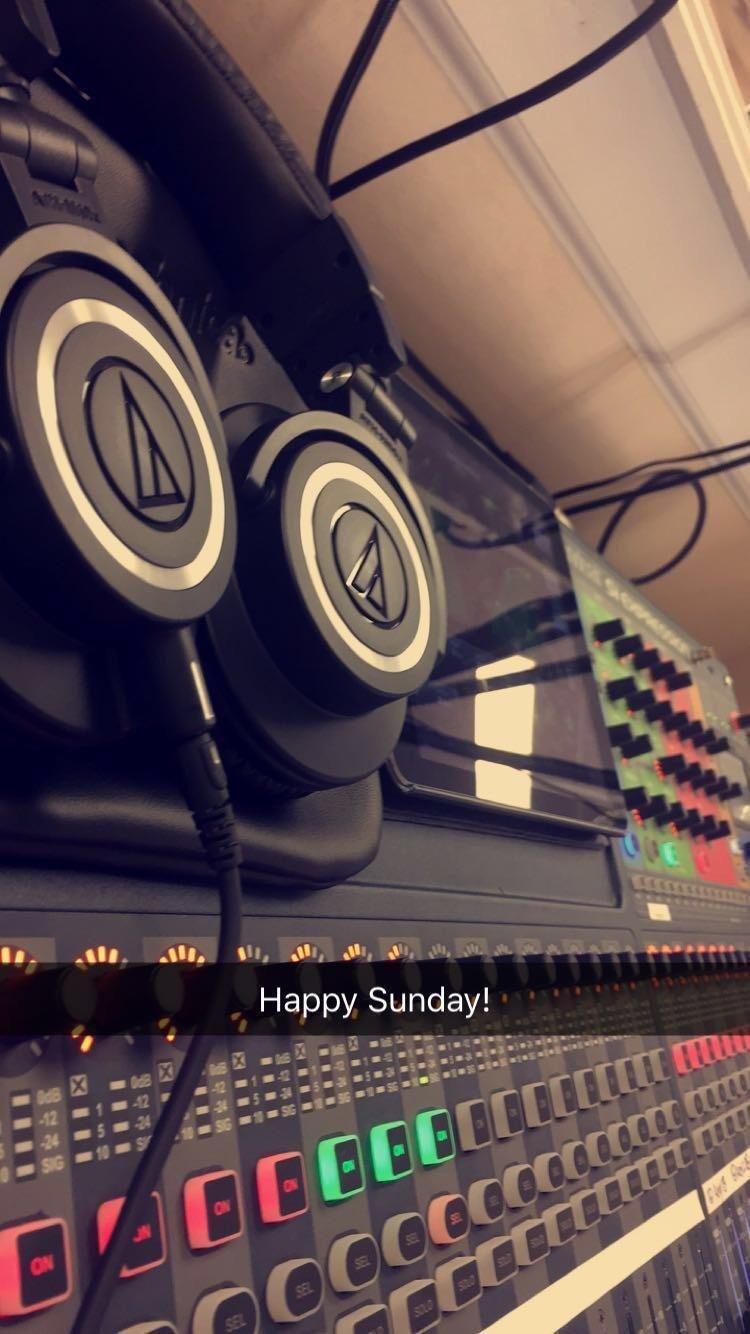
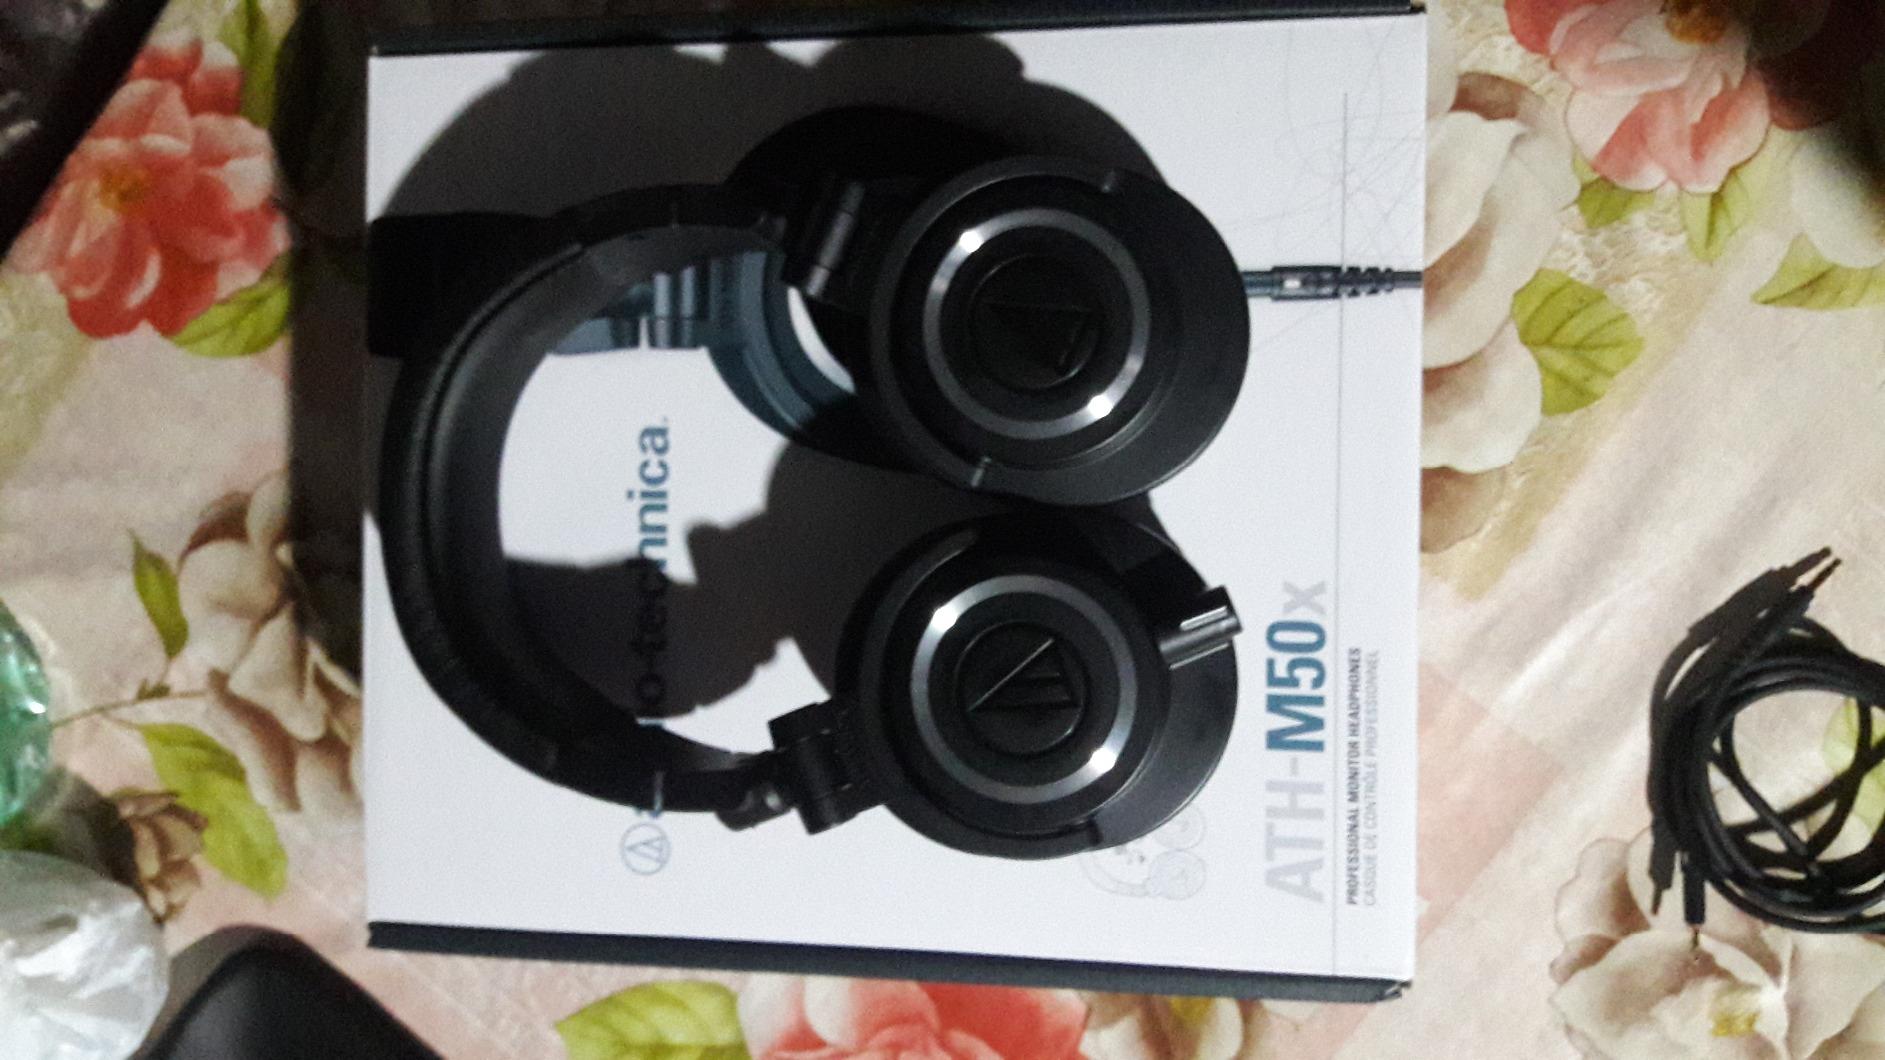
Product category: headphones
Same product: yes